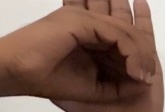
ASL sign: 0